489th Civil Affairs Battalion

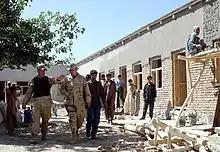

In 2002, the 489th deployed to Afghanistan at the beginning of the War in Afghanistan (2001-2021). It served under the Combined Joint Civil-Military Operations Task Force from 2002 to July 2003.